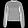
Label: Pullover